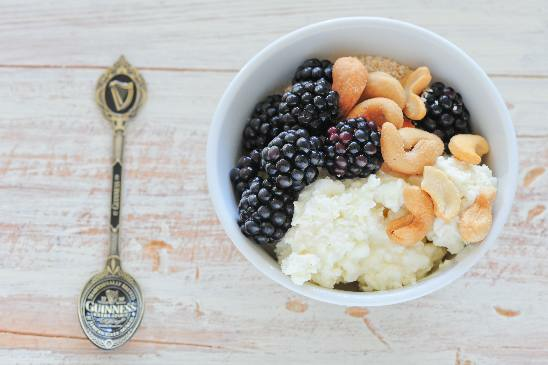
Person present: No